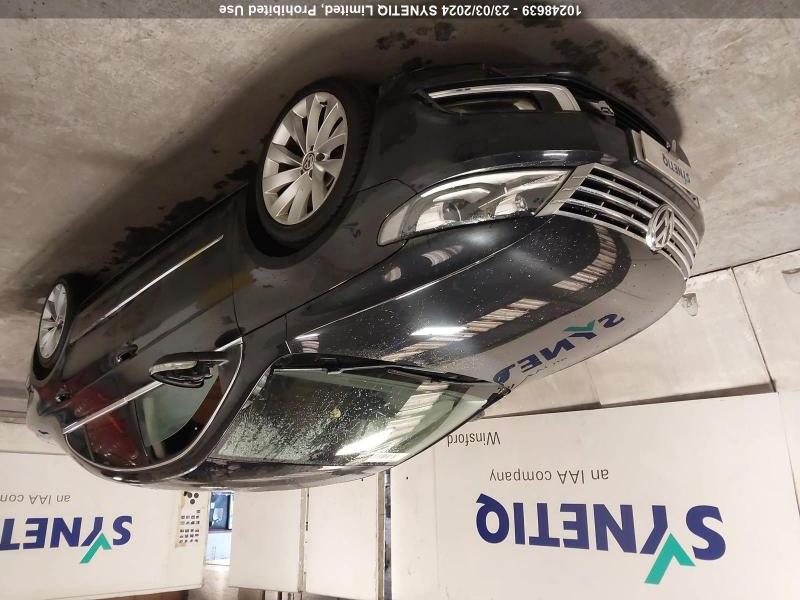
Aucun dommage détecté.
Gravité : aucun